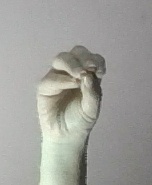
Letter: ha